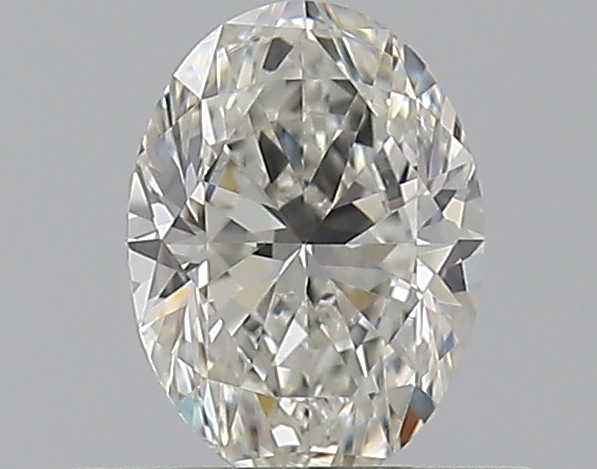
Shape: oval
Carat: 0.5
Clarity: VS2
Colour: H
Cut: EX
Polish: EX
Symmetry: VG
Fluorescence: N
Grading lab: GIA
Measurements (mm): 5.96 x 4.4 x 2.81